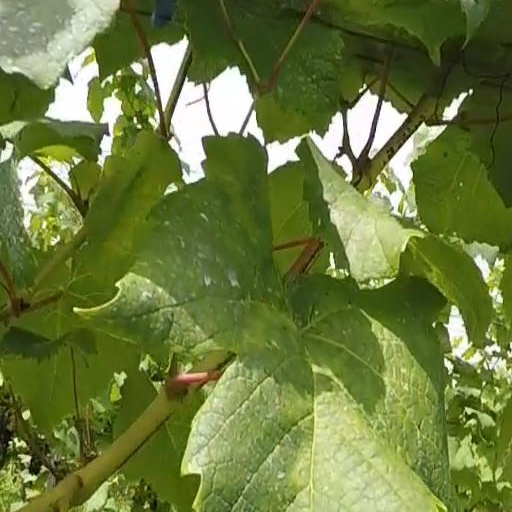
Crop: grape